Svetlana Kuznetsova

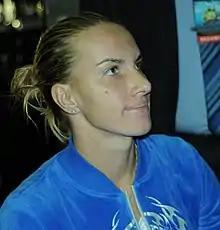
Svetlana Kuznetsova, 2014

Svetlana Kuznetsova plays right-handed and has a two-handed backhand. She is an all-round player. She has been described as technically the most complete player on tour. She is noted for her great speed on court and her strong forehand with much topspin. She is capable of producing effective volley winners providing an agile touch. According to Richard Pagliaro of ESPN, "Kuznetsova can alter the spin, speed and height of her shots and owns the variety that plays well on clay" but since her recent failures, "consistency has eluded her, and she's prone to flakiness and frustration under pressure." Jeff Cooper of about.com meant her greatest strengths were the "outstandingly powerful and accurate forehand. Strong topspin on forehand and backhand. Solid serve. Great speed" and outlined her basic style as "power baseliner" with "no major weakness". She is known for her unpredictability and inconsistency.